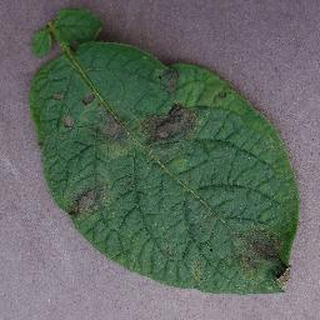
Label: potato_late_blight